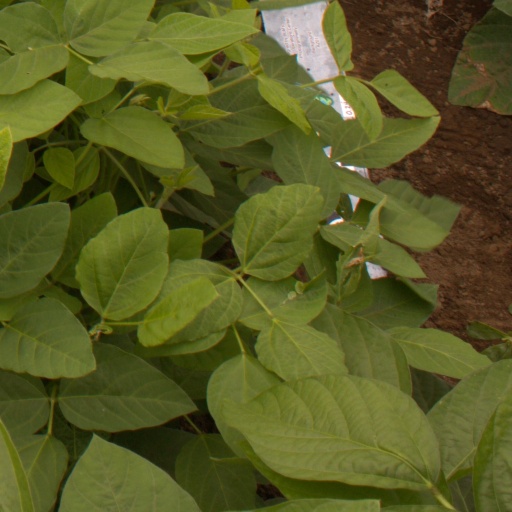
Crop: soybean